Adrian Shooter

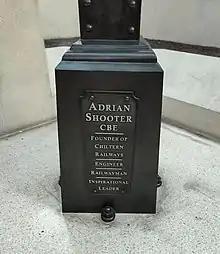
The plinth at Marylebone

During 2002 Adrian Shooter received an honorary doctorate (DUniv) from Staffordshire University. the successor body to North Staffordshire Polytechnic. A decade later in 2013, he received an additional honorary doctorate (DUniv), this time from the University of Birmingham. In 2005 he was elected a Fellow of the Royal Academy of Engineering (FREng).